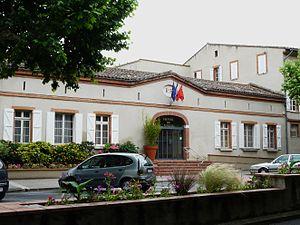
L'hôtel de ville de Carbonne, Haute-Garonne, France.
Carbonne est une commune française située dans le département de la Haute-Garonne, en région Occitanie.